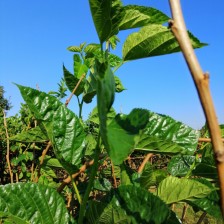
Variety: BlackOodTurkey